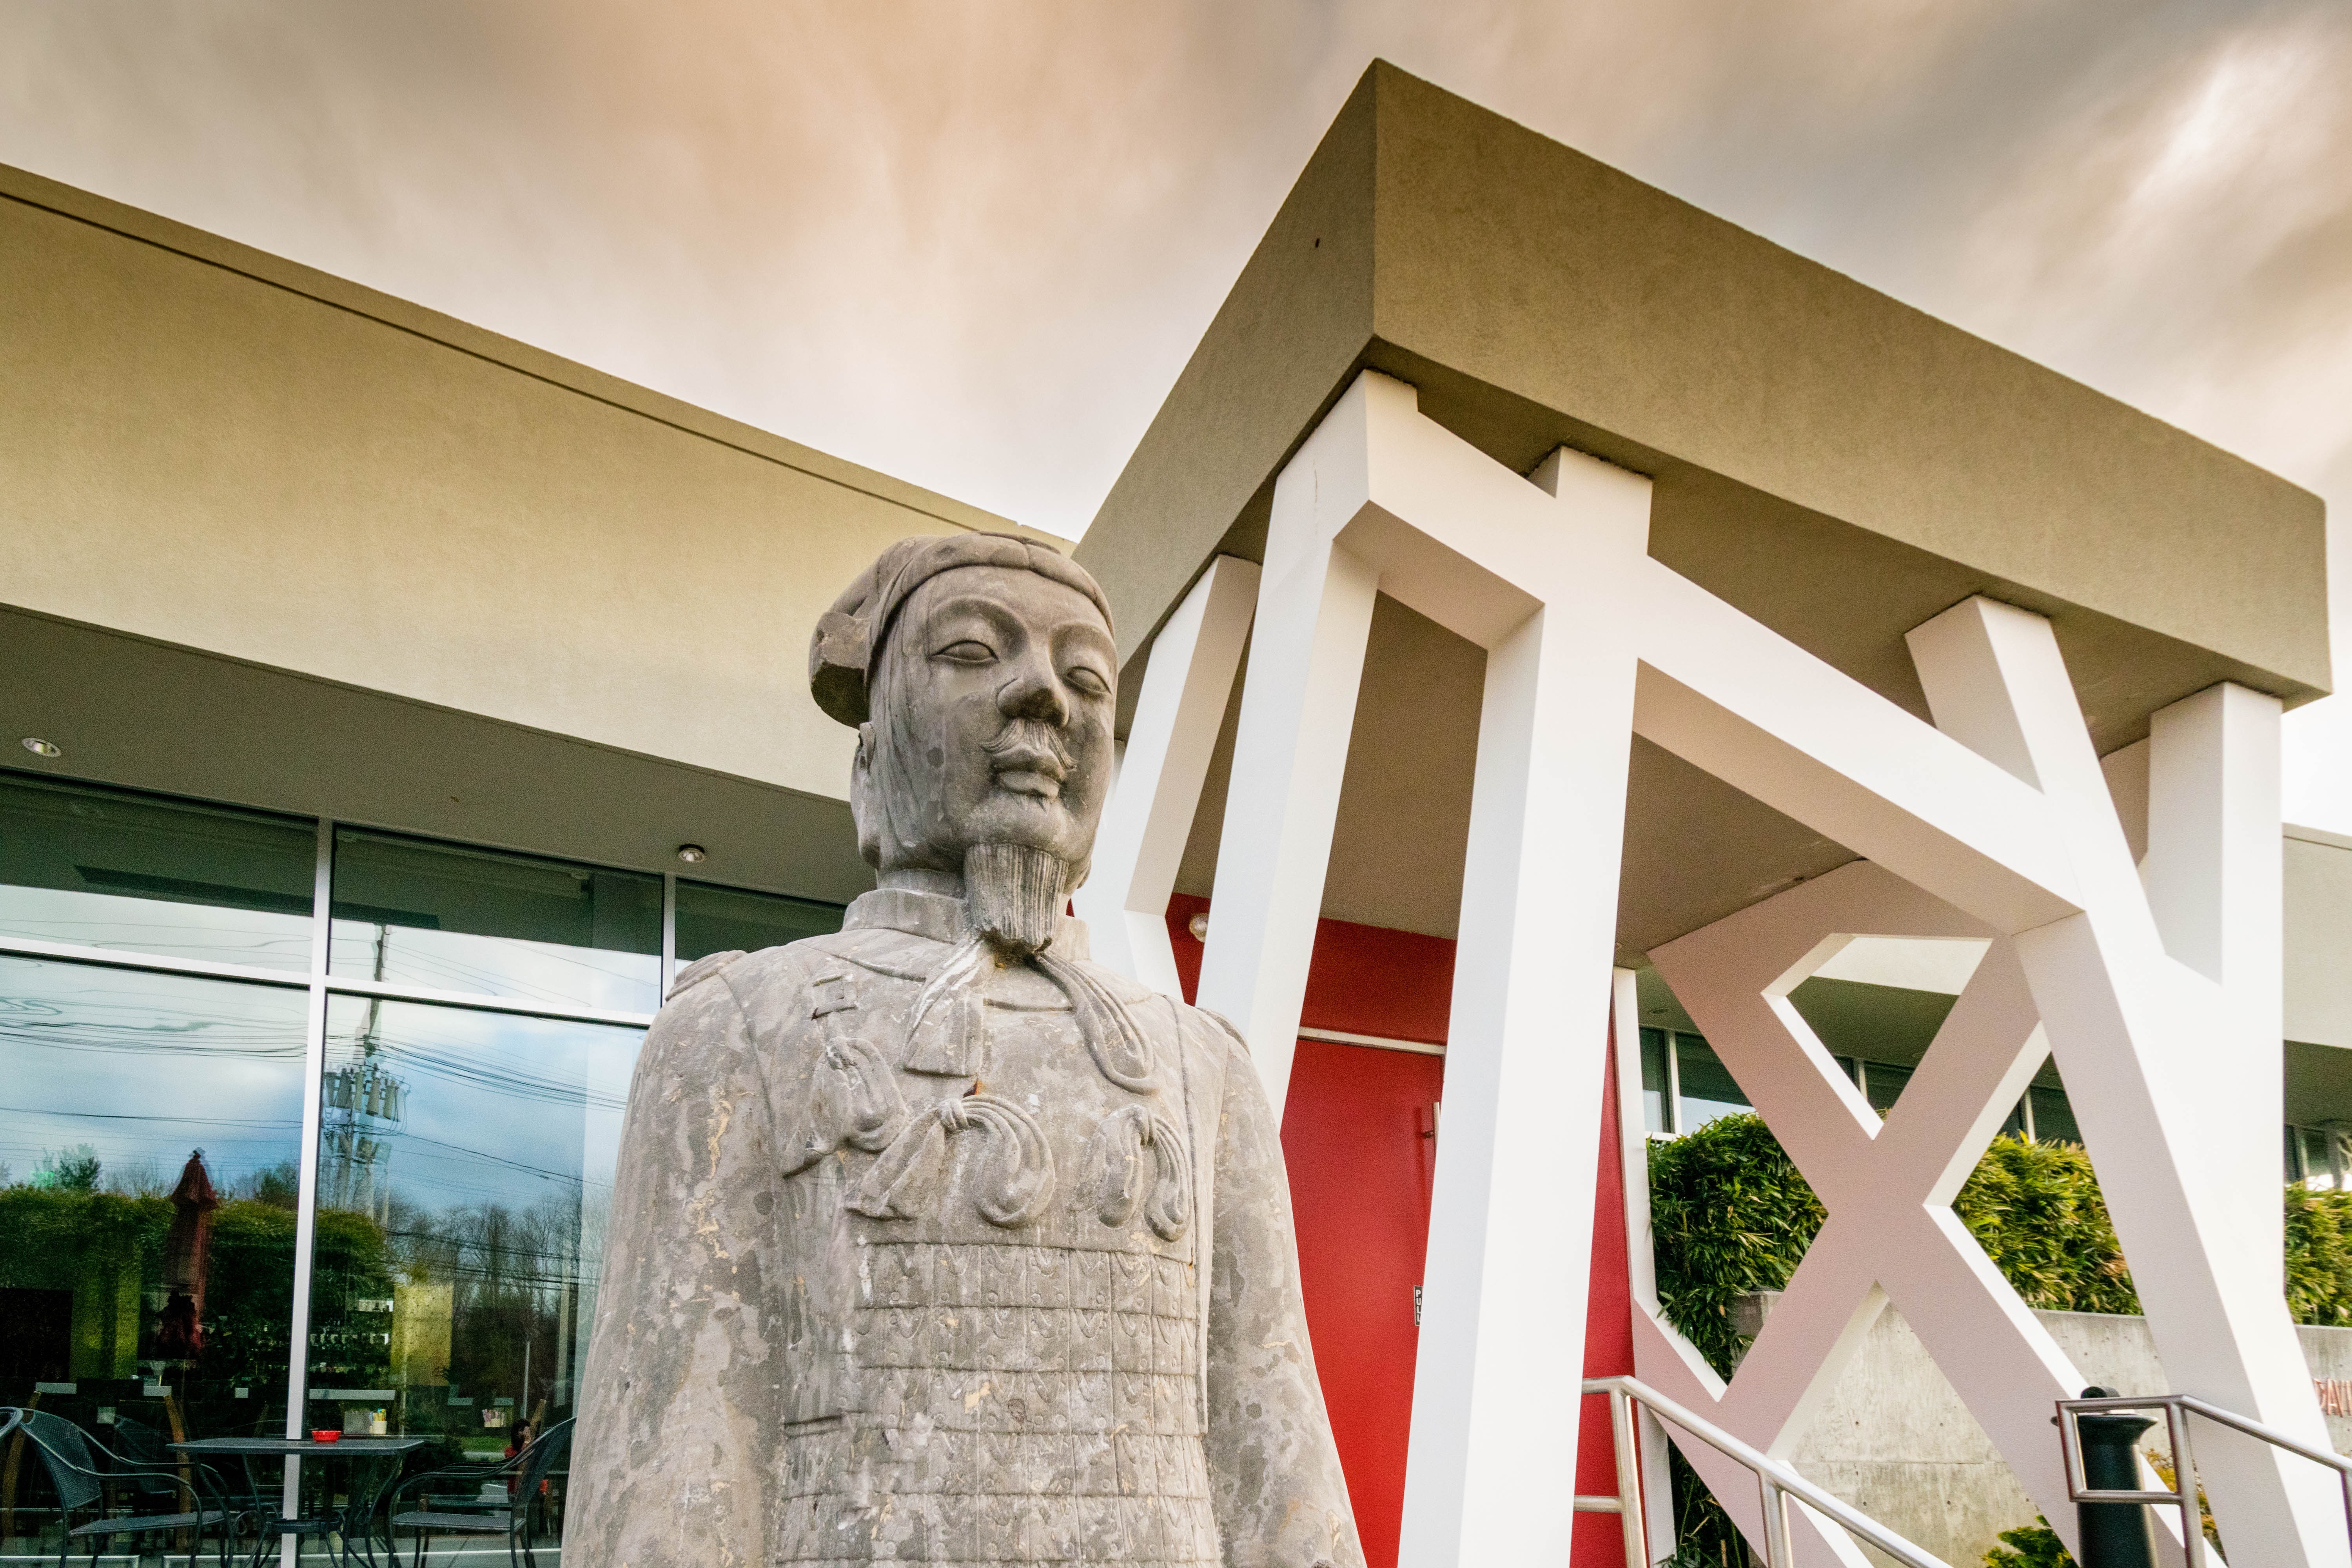
statue, sculpture, monument, architecture, art, classical sculpture, memorial, house, building, artwork, stone carving, facade